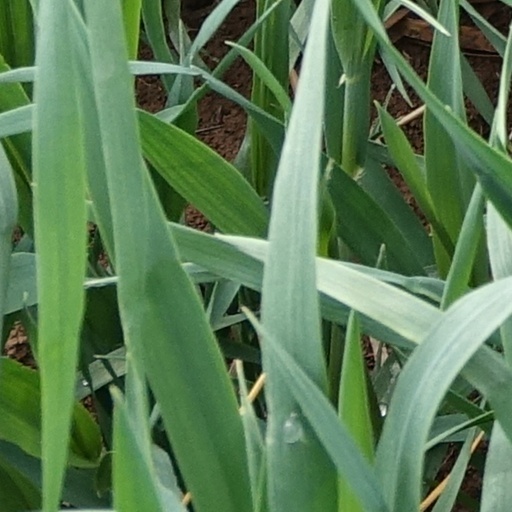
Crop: wheat